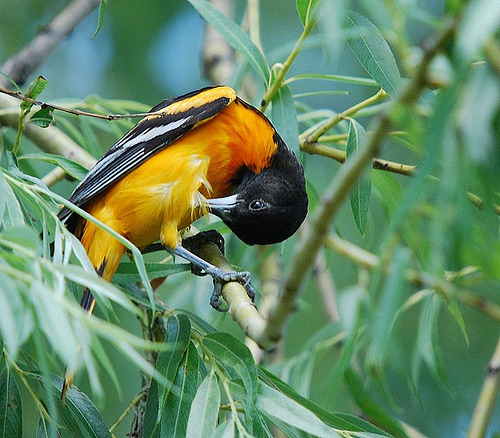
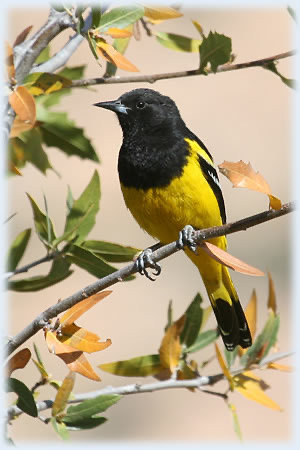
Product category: misc
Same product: yes